Interstate 255

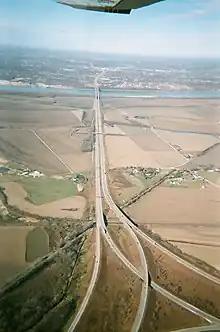
I-255, west of IL 3

I-255's counterclockwise terminus is at an interchange with I-55 and I-270 in Mehlville, Missouri. The beltway is designated as I-270 (with Kansas City as the control city) west of this interchange and as I-255 east (with Chicago as the control city) east of this interchange. The section of I-255 east from this interchange to the Jefferson Barracks Bridge was first built in the 1960s to carry US 50 traffic across the Mississippi River. The roadway was upgraded between 2002 and 2004. Repairs included both new pavement and the replacement of the Telegraph Road bridge.